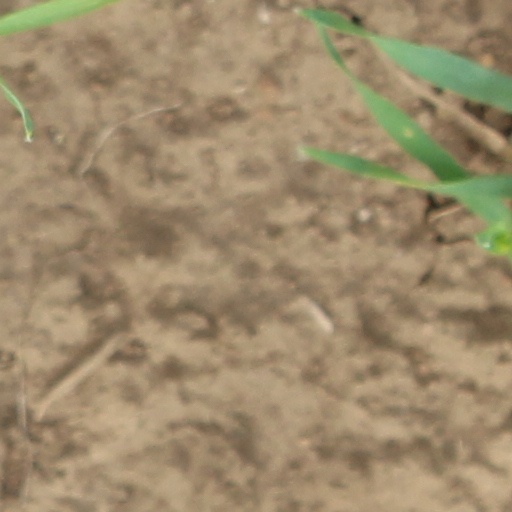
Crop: wheat